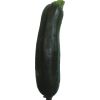
Label: dark_zucchini